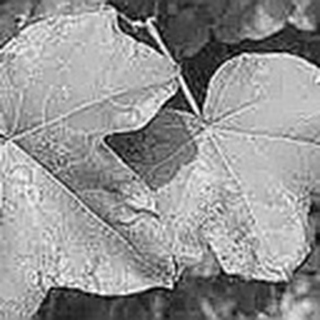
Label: cotton_target_spot